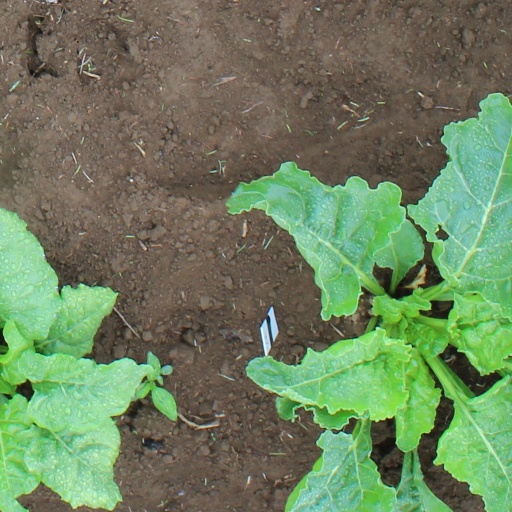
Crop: sugar beet